Climate change in Washington

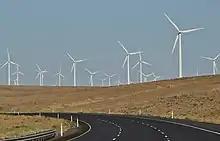
Wind installation, Ryegrass Summit

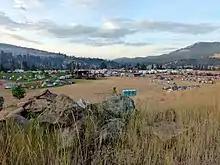
Wildfire evacuation camp, Kettle Falls

Visible physical impacts on the environment within Washington State include glacier reduction, declining snowpack, earlier spring runoff, an increase in large wildfires, and rising sea levels which affect the Puget Sound area.